Norwegian National Academy of Craft and Art Industry

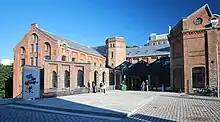
Oslo National Academy of the Arts at Grünerløkka

In 1996, the National College of Art and Design became part of Oslo National Academy of the Arts ("Kunsthøgskolen i Oslo", KHiO), along with the Norwegian National Academy of Fine Arts, Norwegian National Academy of Opera, the Norwegian National Academy of Ballet, and the National Academy of Theatre ("").